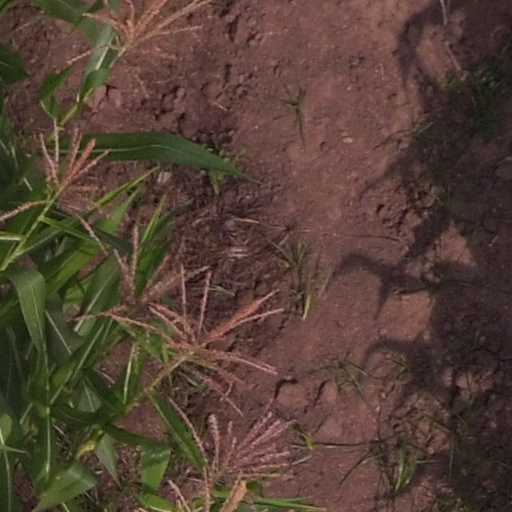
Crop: maize; corn